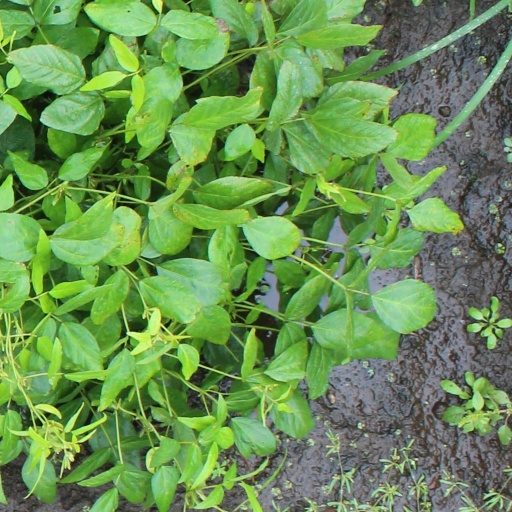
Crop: soybean